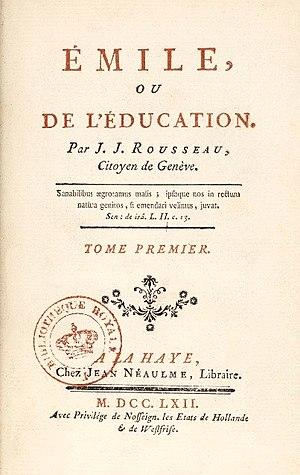
L'Émile, ou de l'éducation, par Jean-Jacques Rousseau, 1762, édition Jean Néaulme, La Haye, 1762.
Yves Vargas, est un philosophe français né en 1945. Influencé par la théorie marxiste, il s'intéresse particulièrement à la philosophie de Jean-Jacques Rousseau et aux questions du peuple et de la démocratie.